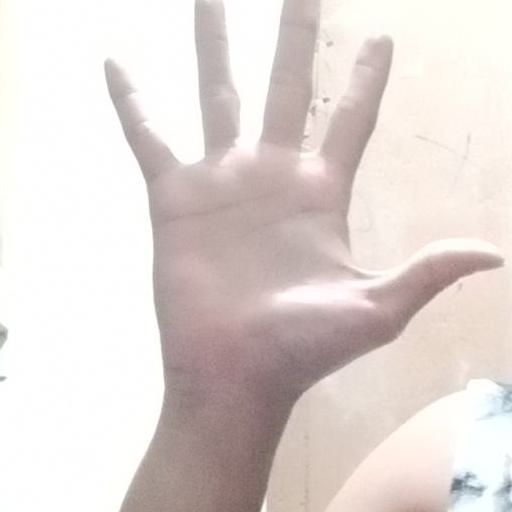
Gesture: palm